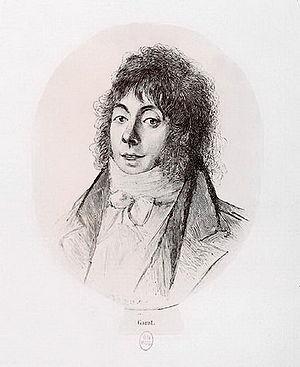
Pierre-Jean Garat en habit d'Incroyable.
Pierre-Jean Garat, né Dominique Pierre Jean Garat à Bordeaux le 26 avril 1762, et mort le 1ᵉʳ mars 1823 à Paris, était un musicien et chanteur baryton français. Des témoins assurent qu’il pouvait chanter en voix de basse-taille tout en ayant une tessiture de haute-contre, probablement en voix de fausset ; sa flexibilité devait donc être surprenante, à l’instar de son confrère Martin.
Ustaritz est une commune française, située dans l’ouest du département des Pyrénées-Atlantiques en région Nouvelle-Aquitaine, et chef-lieu du canton homonyme. Elle s’est développée sur la Nive, à la limite du cours navigable de cet affluent de l’Adour, et sur la route napoléonienne qui suit les crêtes entre Bayonne et Hasparren.